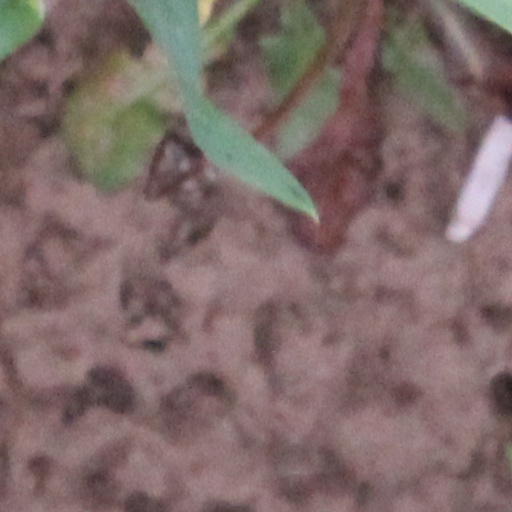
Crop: wheat